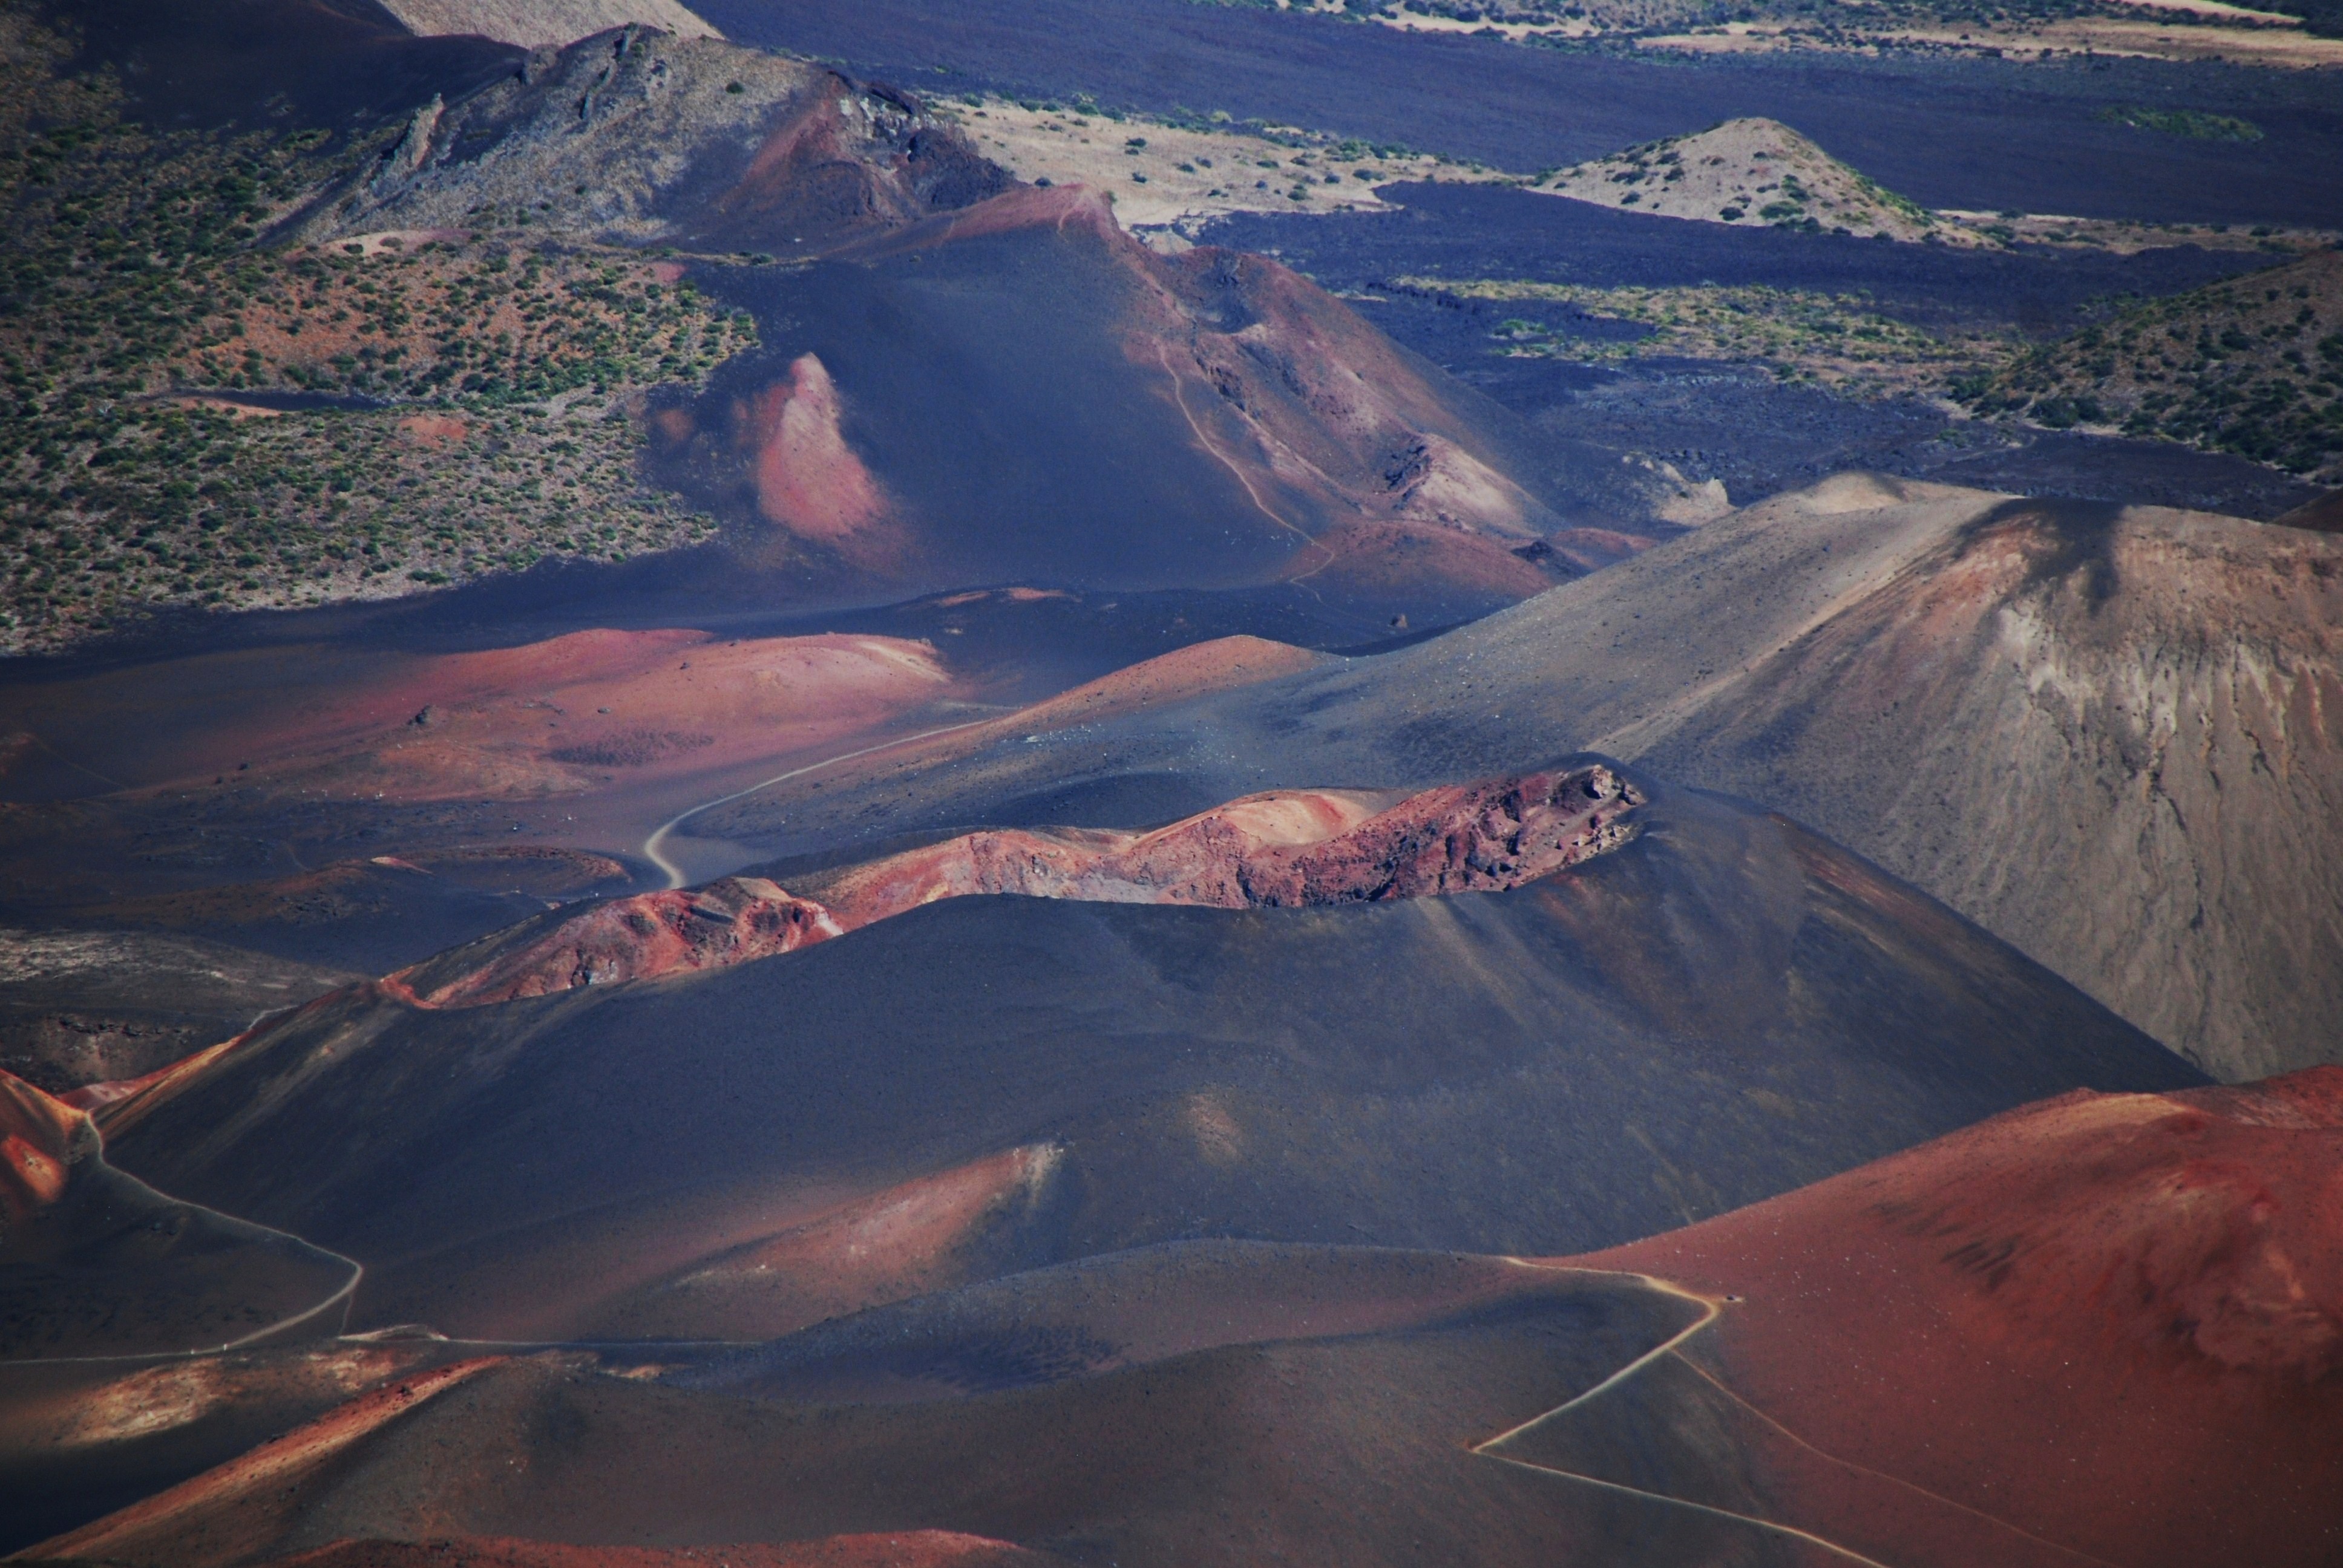
landscape, coast, rock, mountain, reflection, volcano, crater, canyon, hawaii, terrain, geology, plateau, landform, aerial photography, geographical feature